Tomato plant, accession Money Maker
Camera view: bottom (45 deg); turntable rotation: 60 degrees
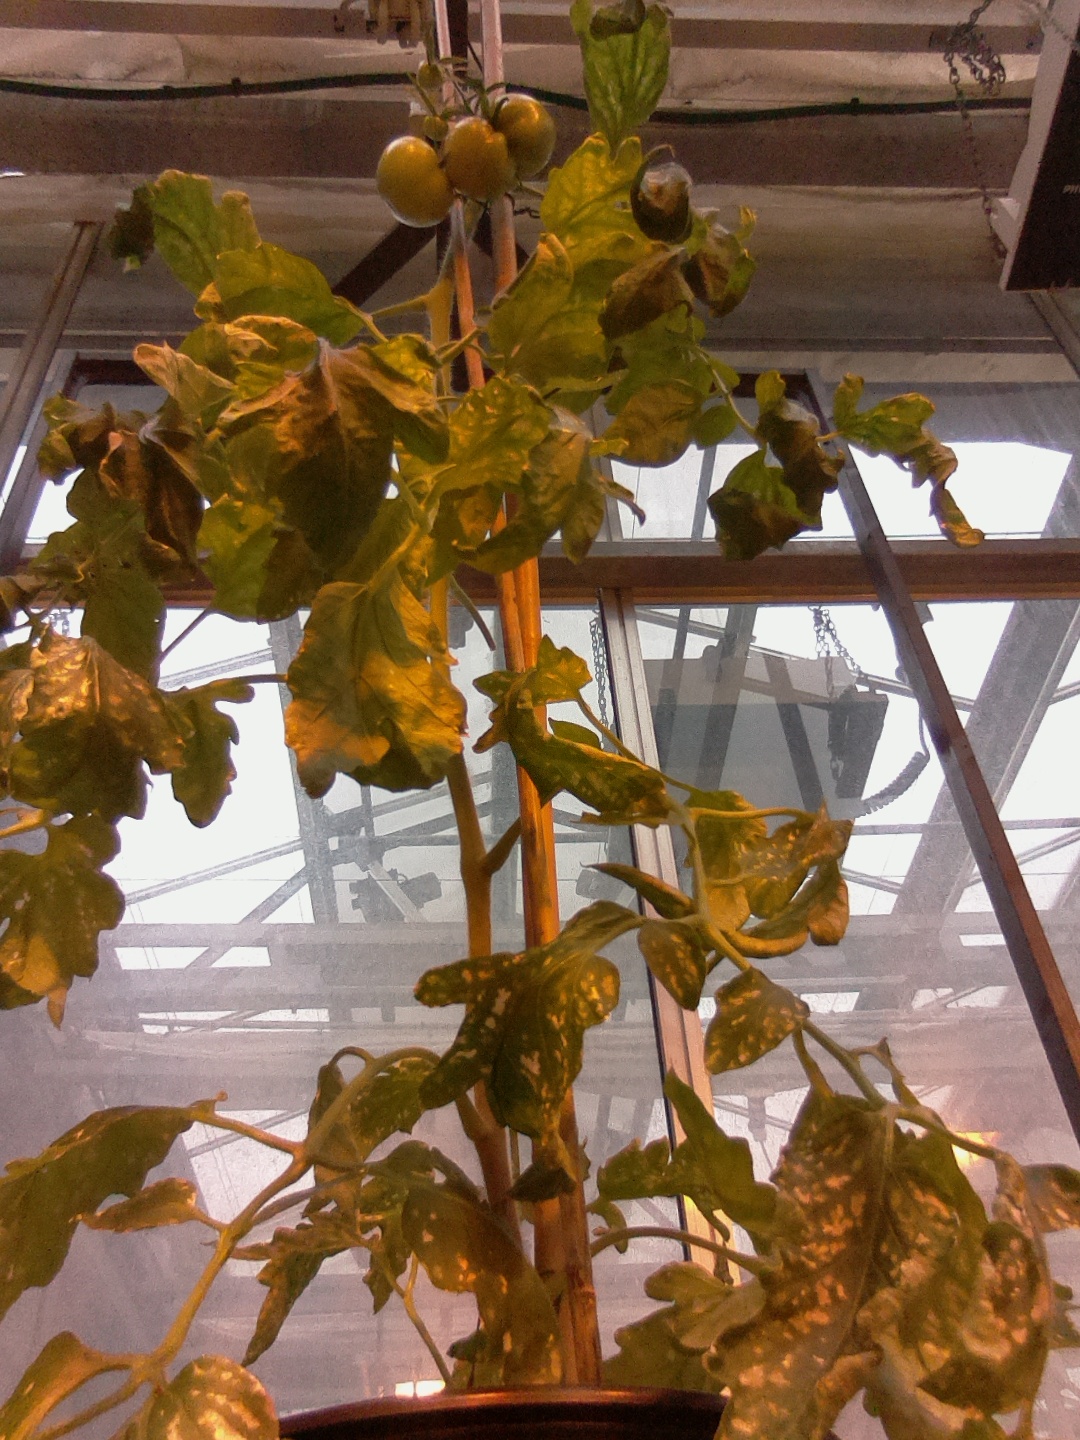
BBCH growth stage 75: 50%-60% of final fruit size